La guerra la gano yo

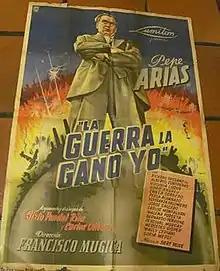

La Guerra la gano yo ("I Win the War") is a 1943 Argentine comedy film of the classical era of Argentine cinema.